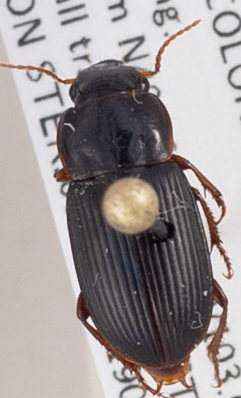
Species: Harpalus herbivagus
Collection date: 2019-04-17
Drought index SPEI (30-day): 0.272
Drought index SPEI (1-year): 1.22
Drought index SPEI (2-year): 0.54